Guitar (Sonny Sharrock album)

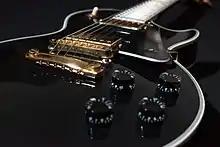
A Gibson Les Paul Custom, as played by Sharrock on the album

"Guitar" was viewed by Sharrock as the culmination of a period in his career spent developing his sense of composition. After releasing his first record, "Black Woman", in 1969, he experimented with different influences during the 1970s. When he recorded "Dance with Me Montana" in 1982, the song's chord progression changed his perspective on composing and inspired him to pursue more melodic ideas. "You listen to [it], and it's like a blind man struggling to get out of a room", Sharrock recalled. ""Guitar" was a crystallization of all of the things that I had discovered in that song."